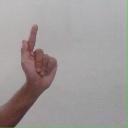
अक्षर: ळ